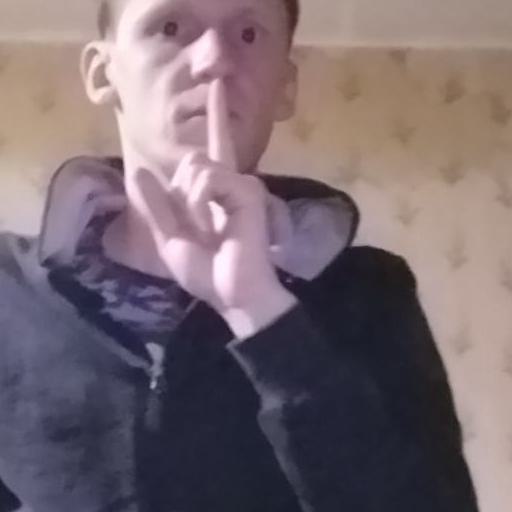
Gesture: mute